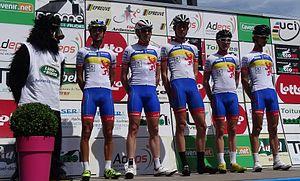
Reportage photographique réalisé le dimanche 22 juin à l'occasion du départ et de l'arrivée de la Flèche ardennaise 2014 à Herve, Belgique.
La 49ᵉ édition de la Flèche ardennaise a eu lieu le 22 juin 2014. La course fait partie du calendrier UCI Europe Tour 2014 en catégorie 1.2. Elle a été remportée par Stefan Küng en 4 h 18 min 20 s, suivi quarante-trois secondes plus tard par son coéquipier Loïc Vliegen et quarante-huit secondes plus tard par Boris Dron. Tim Vanspeybroeck, grâce à sa 19ᵉ place, reste leader de la Topcompétition. Sur 158 coureurs qui ont pris le départ, 56 seulement ont franchi la ligne d'arrivée.